Rhode Island Comic Con

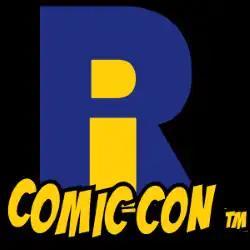

Rhode Island Comic Con (RICC) is a three-day comic convention held during November at the Rhode Island Convention Center, Amica Mutual Pavilion, and Omni Providence Hotel in Providence, Rhode Island. The convention was Rhode Island's first Comic Con. Organizers also run the Colorado Springs Comic Con, Contropolis branded conventions, Rhode Island Anime Con, South Coast Toy and Comic Show, and Terror Con.